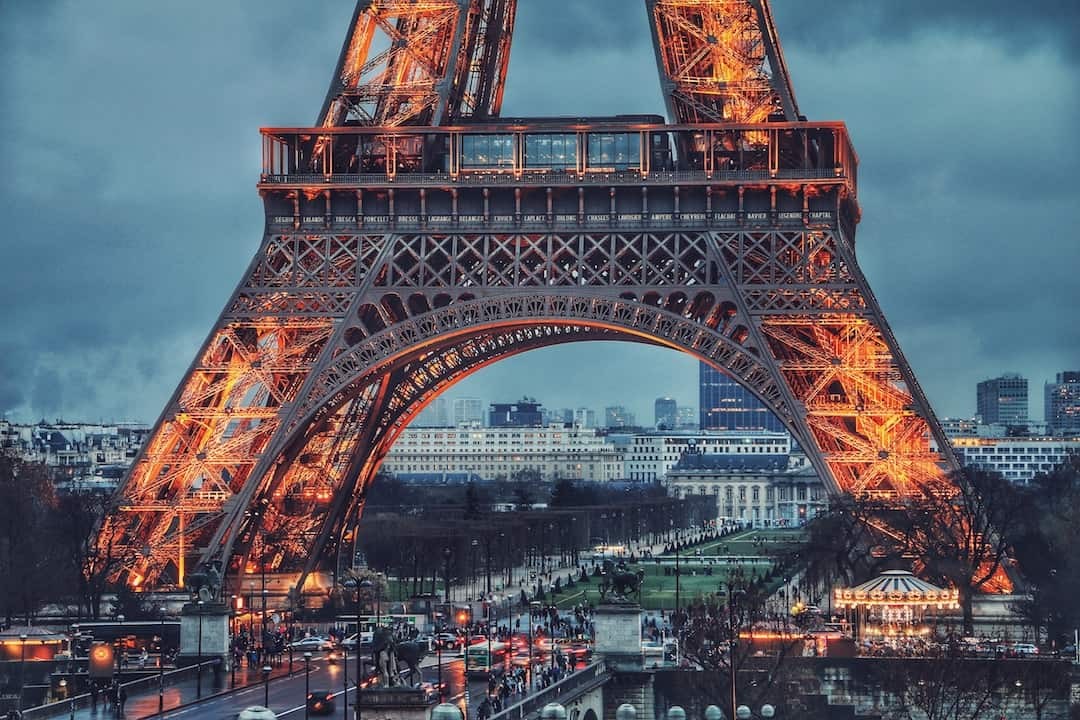
Landmark: Eiffel Tower